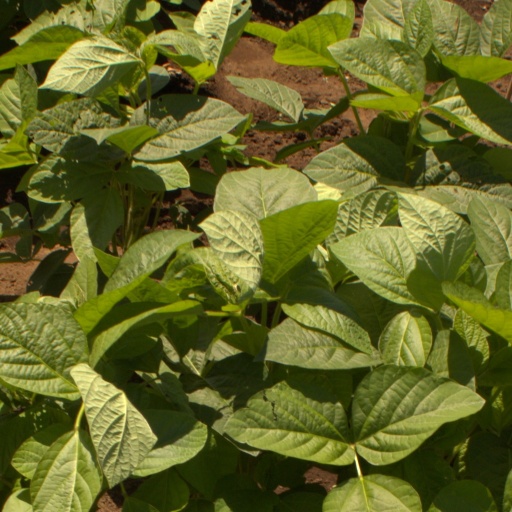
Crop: soybean